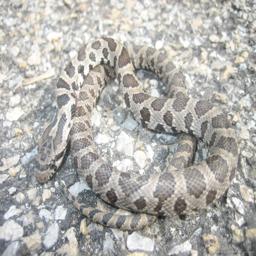
Animal: snakes